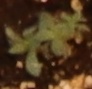
Label: Kochia